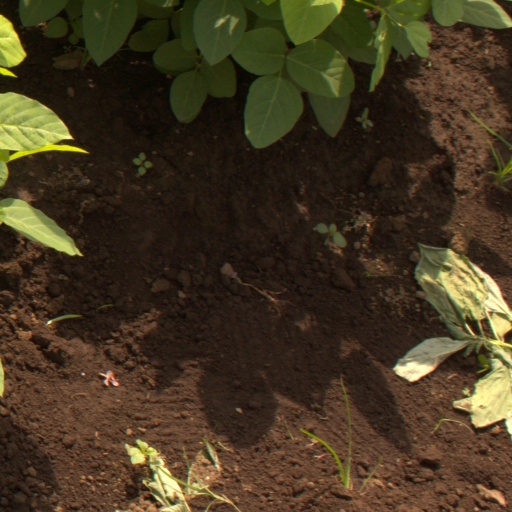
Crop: soybean